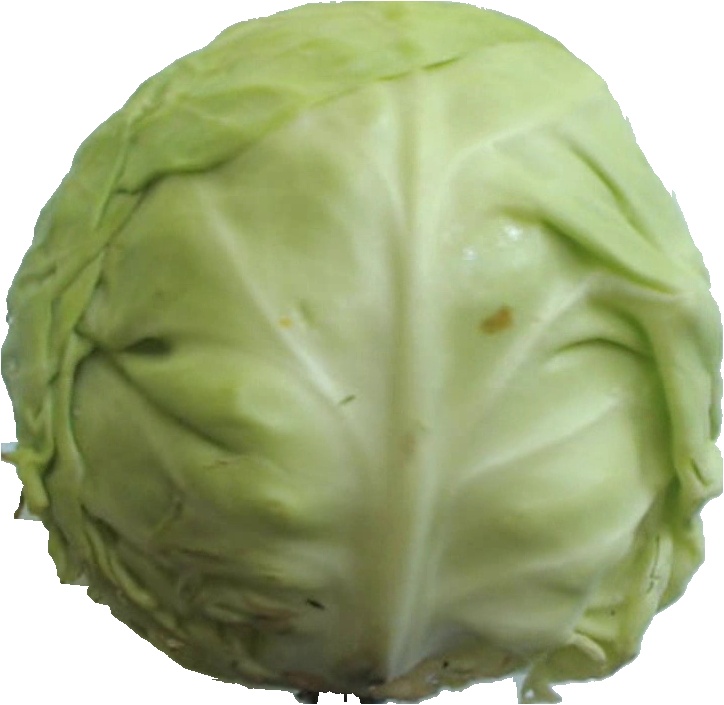
Label: cabbage_white_1